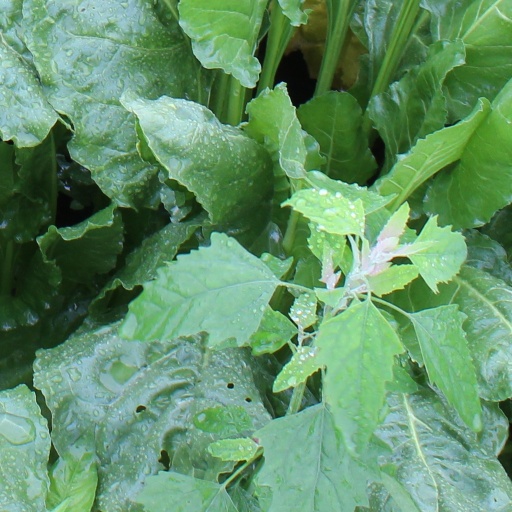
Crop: sugar beet